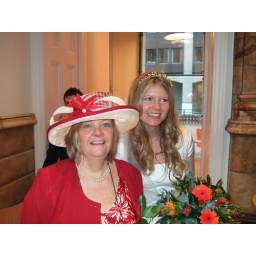
Mother of the bride and a girl in a white frock